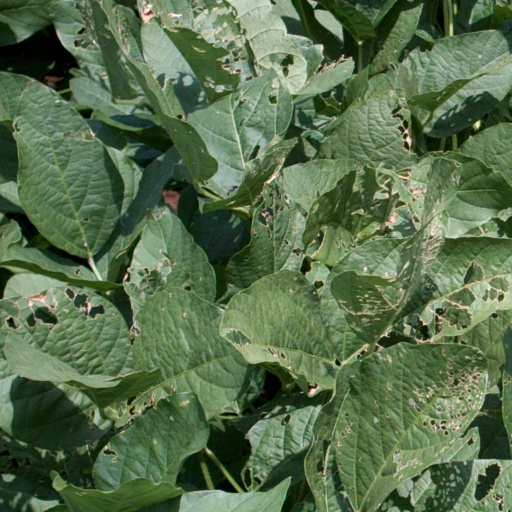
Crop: soybean